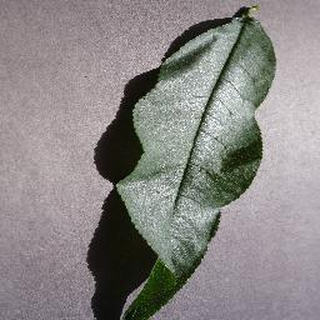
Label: healthy_peach